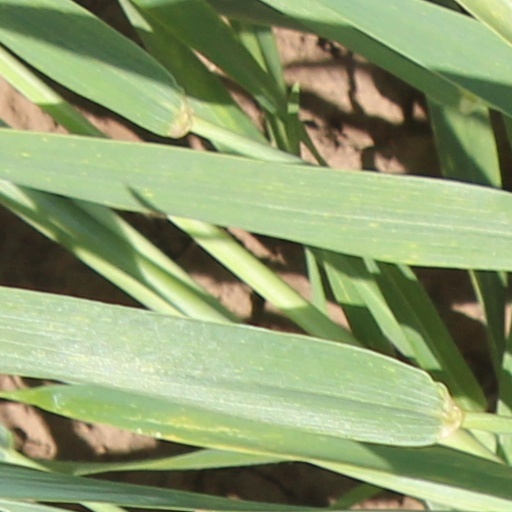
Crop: wheat